Rosolina

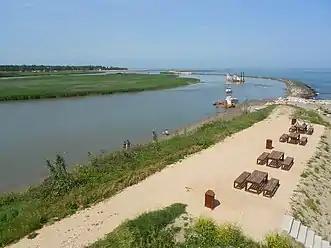
The mouth of the Adige at Rosolina Mare

Rosolina is a "comune" (municipality) in the Province of Rovigo in the Italian region Veneto, located about south of Venice and about east of Rovigo. As of 31 December 2004, it had a population of 6,303 and an area of .